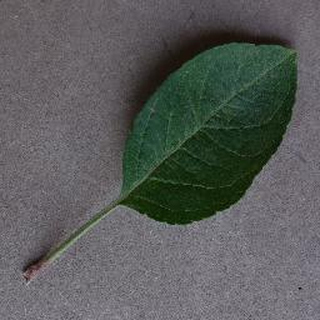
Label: healthy_apple